Desi Arnaz Jr.

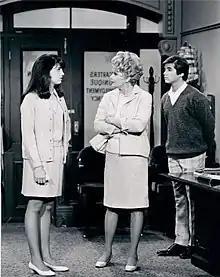
Arnaz; his mother, Lucille Ball; and his sister, Lucie, in "Here's Lucy", 1968.

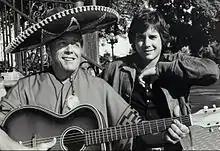
Desi Arnaz and Arnaz on the television special "California, My Way", 1974.

In 1992, he played his father in the movie "The Mambo Kings", based on a Pulitzer Prize-winning novel that he felt treated his father with respect. The film includes a scene in which Desi Jr., playing his father's character Ricky Ricardo, acts opposite his mother as Lucy Ricardo with film from the TV series intercut with the cast.